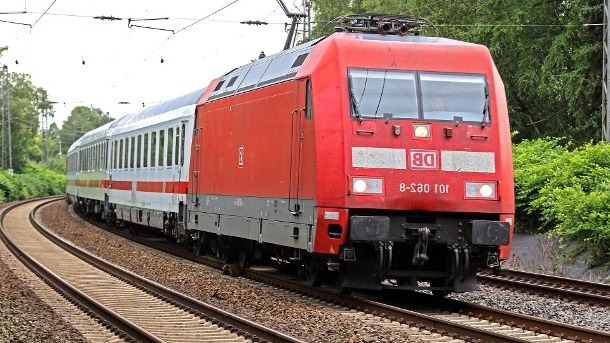
Vehicle type: Trains